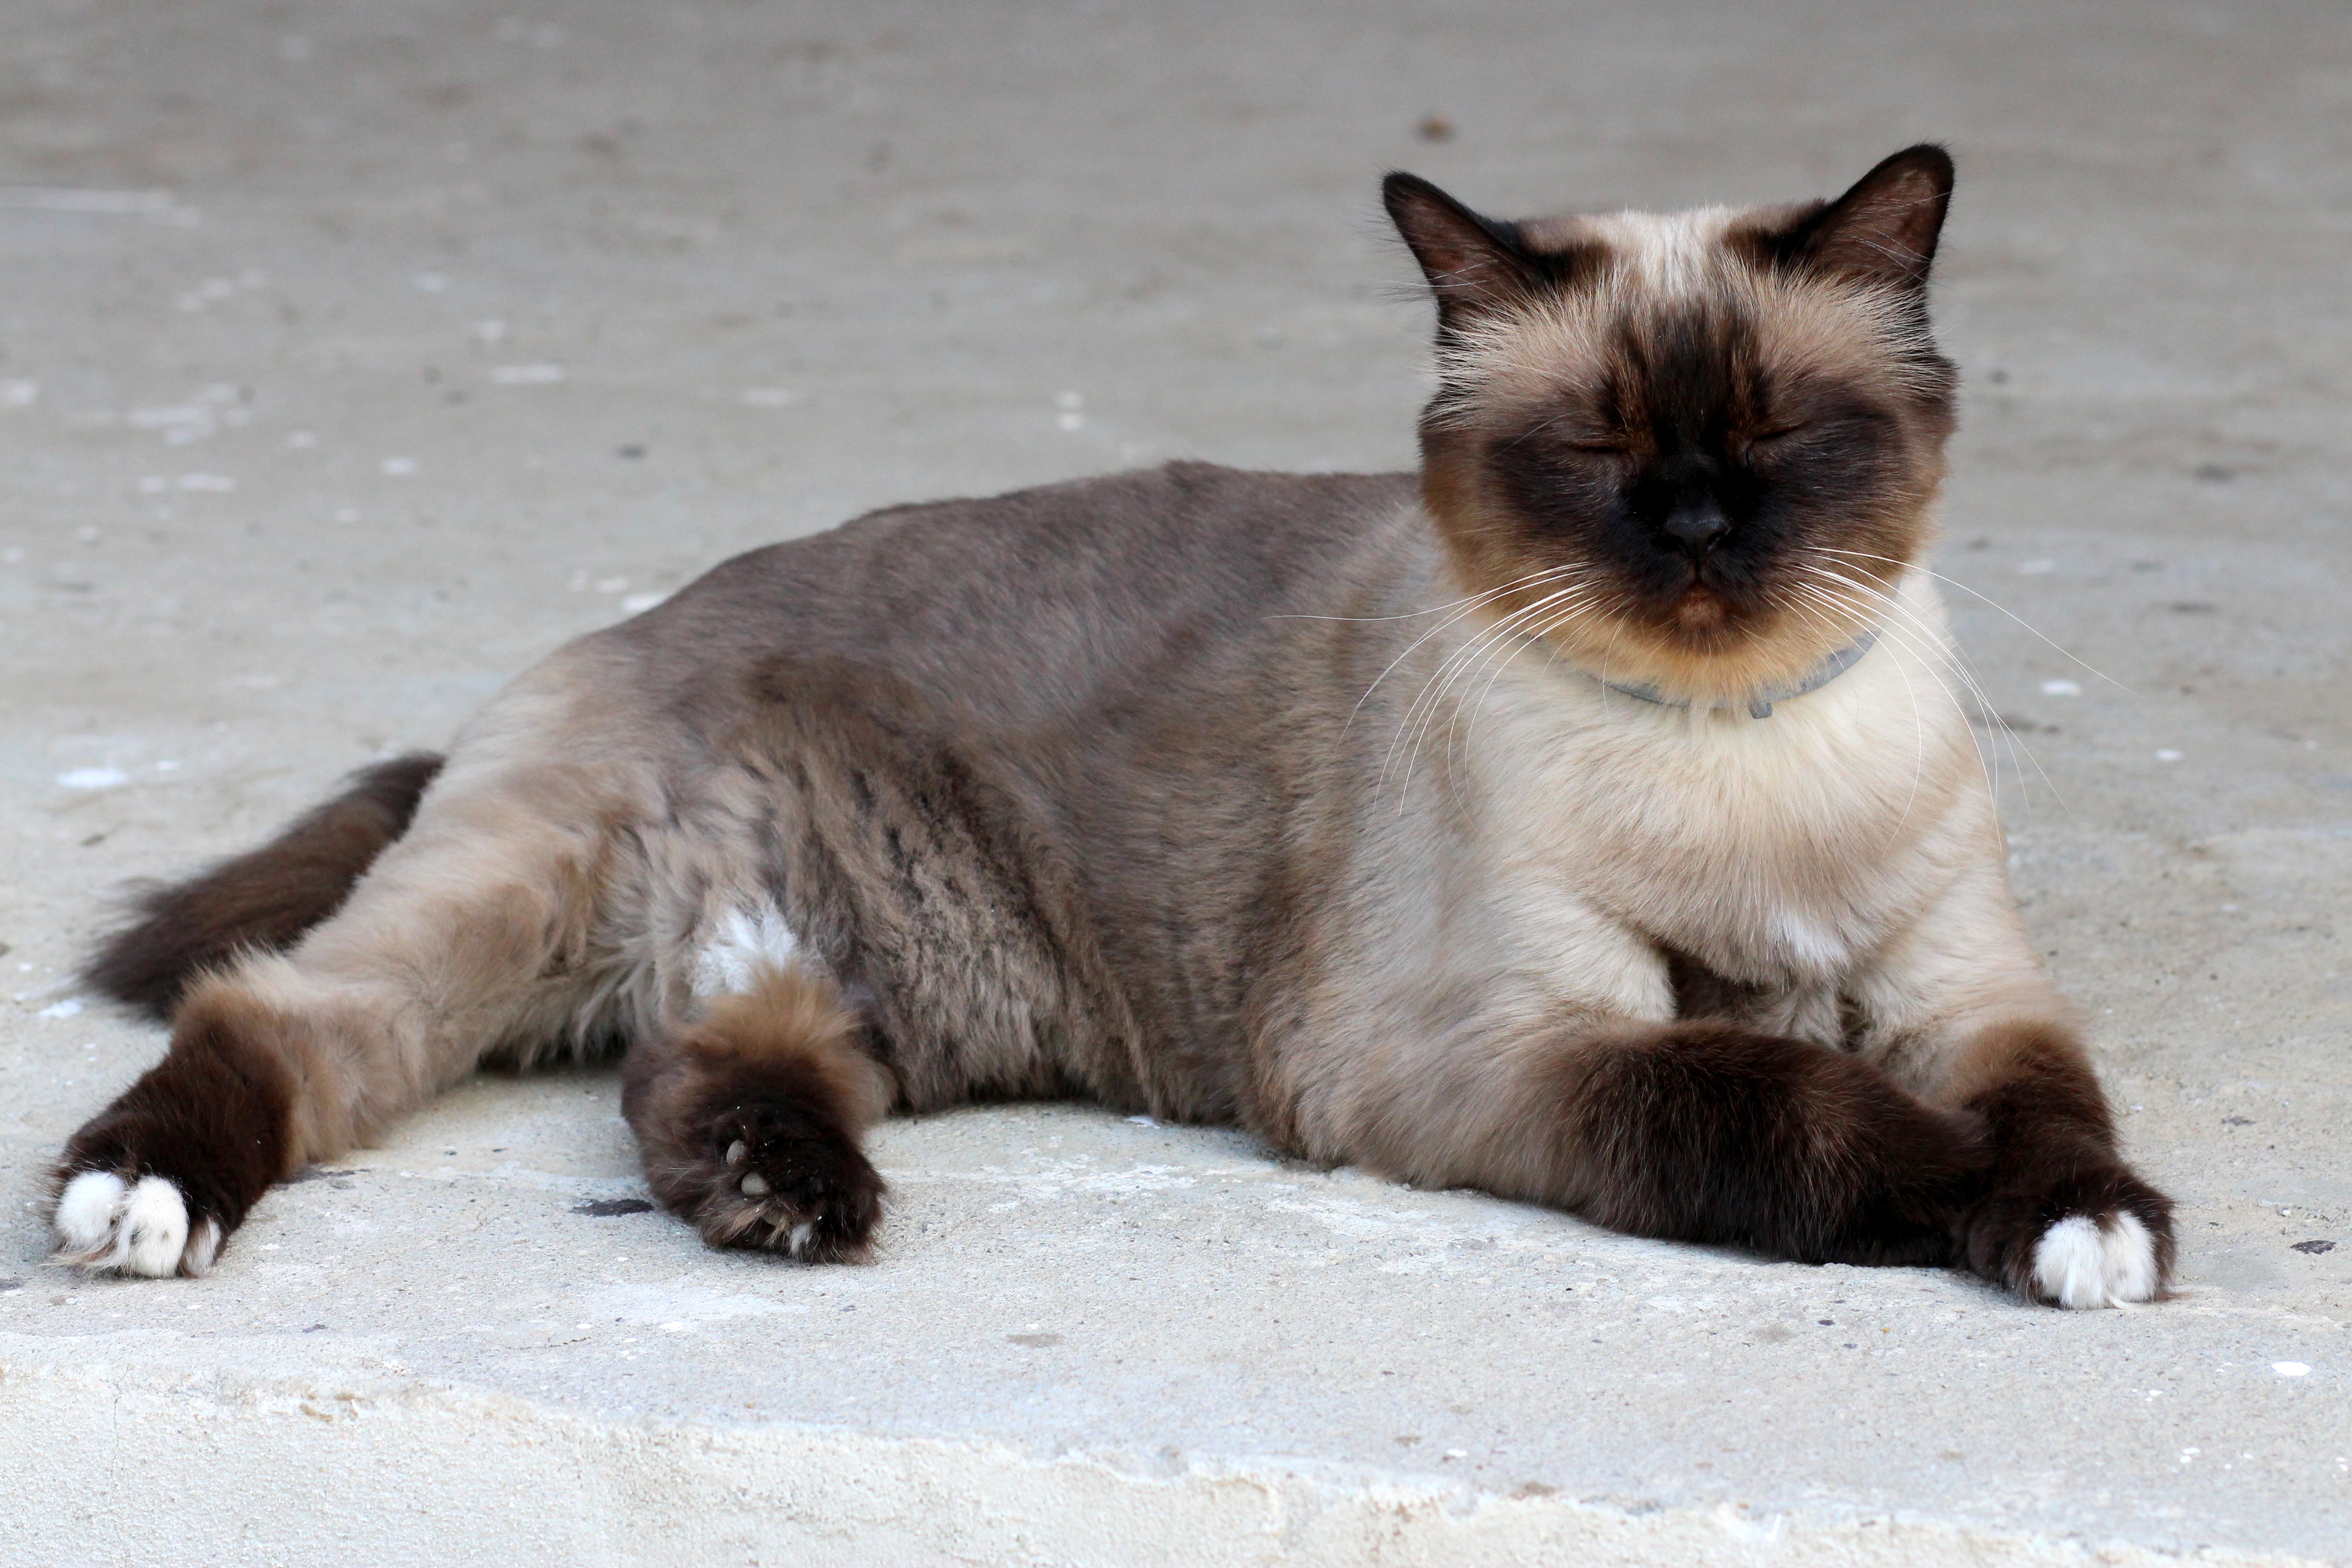
cat, mammal, fauna, whiskers, lazy, vertebrate, tired, thai, siamese, burmese, balinese, european shorthair, small to medium sized cats, cat like mammal, carnivoran, domestic short haired cat, tonkinese, birman